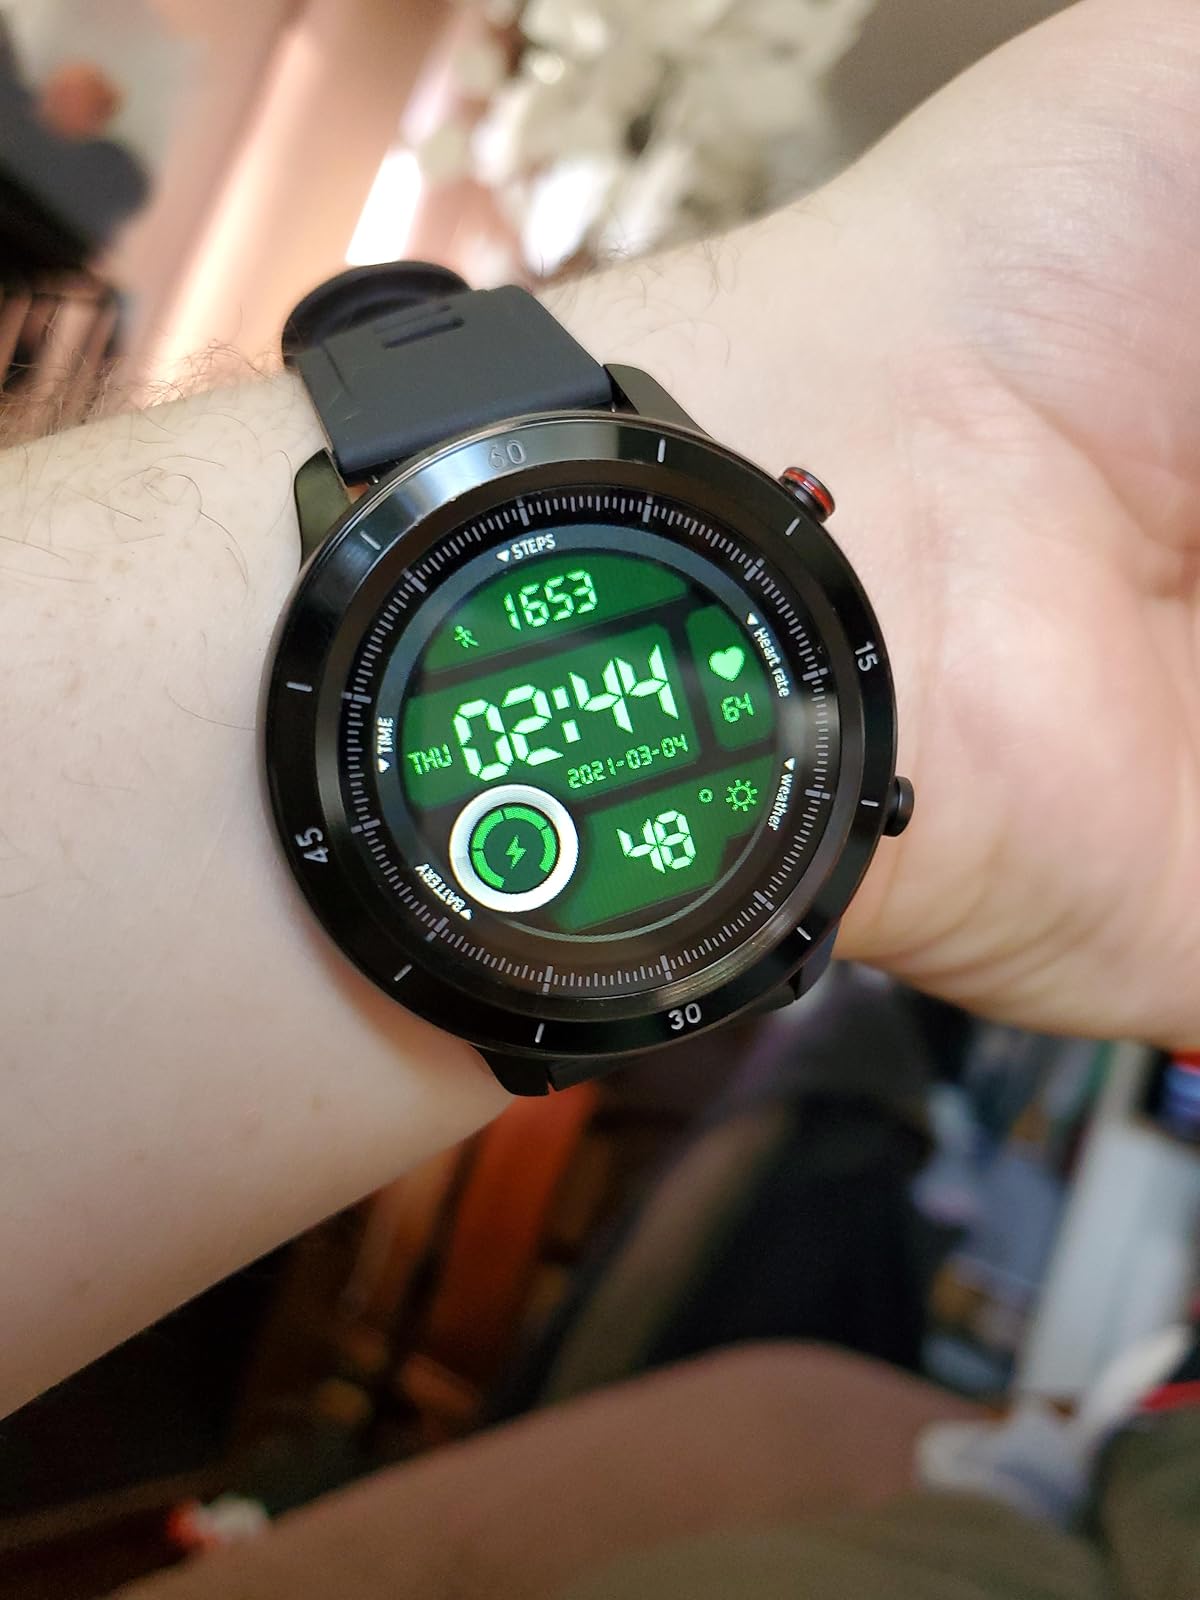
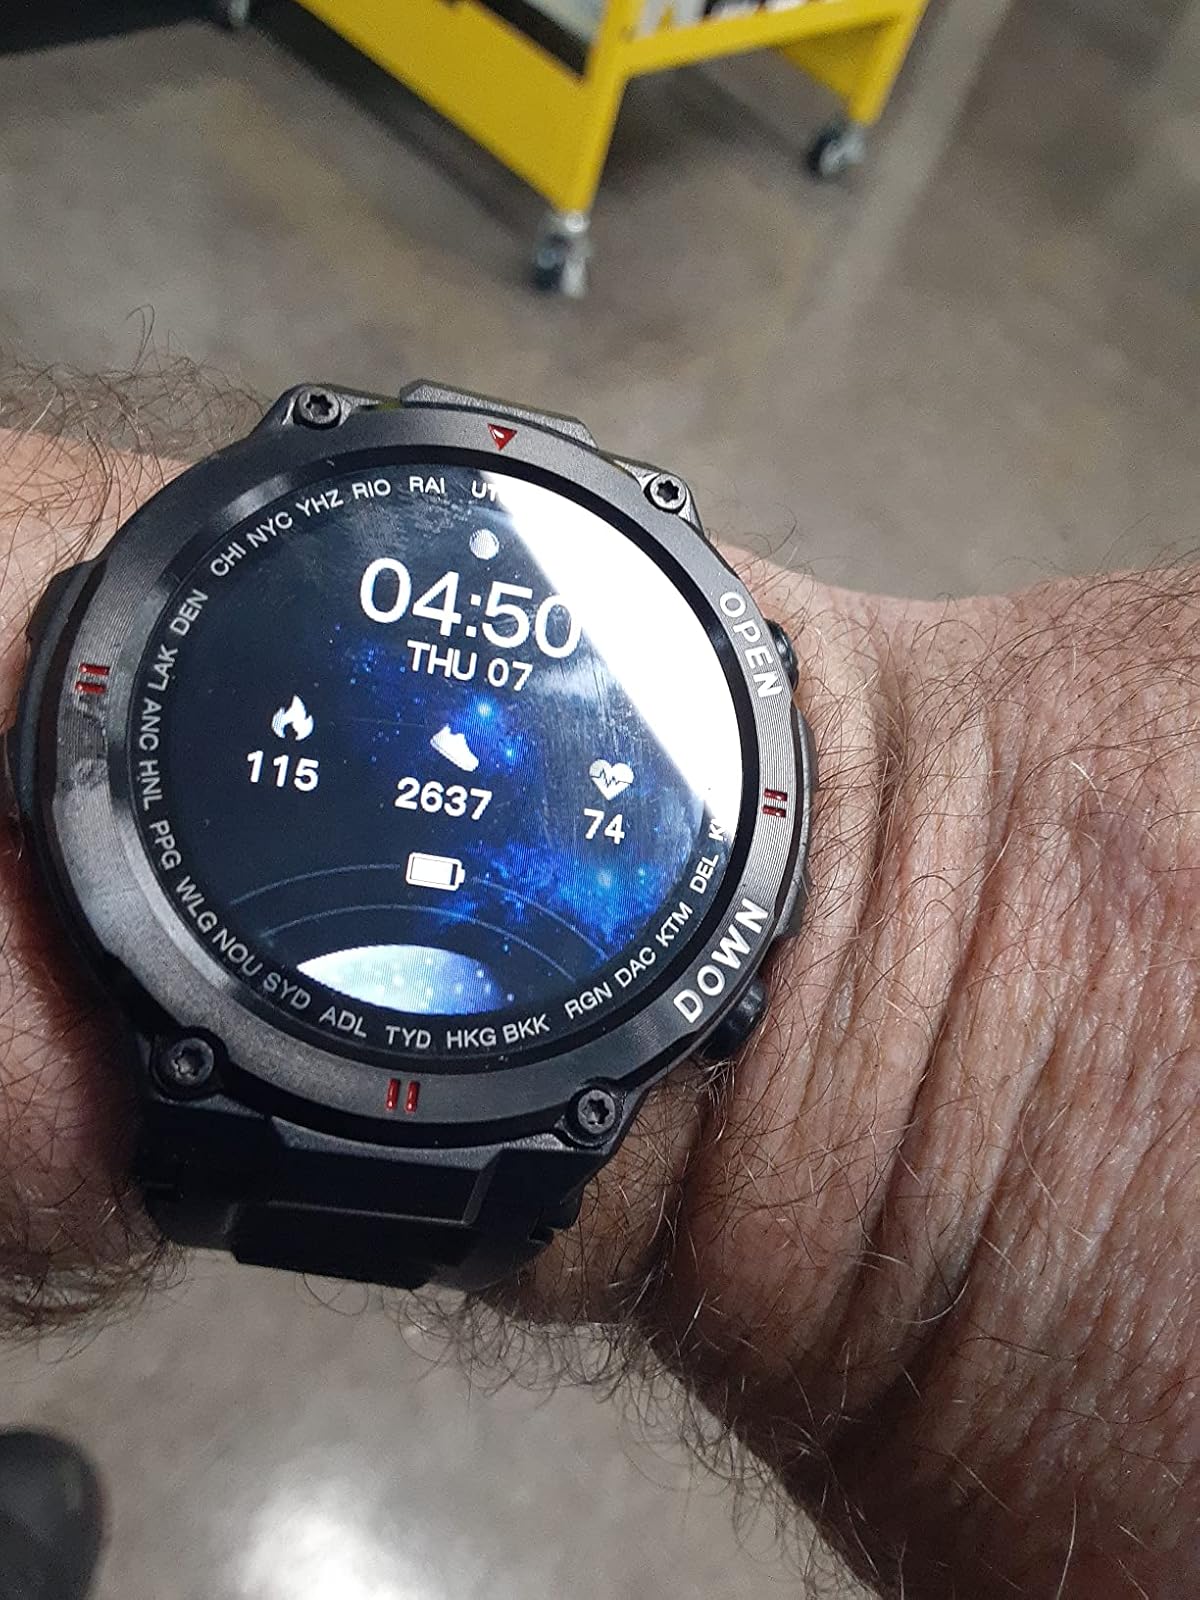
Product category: smartwatch
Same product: no